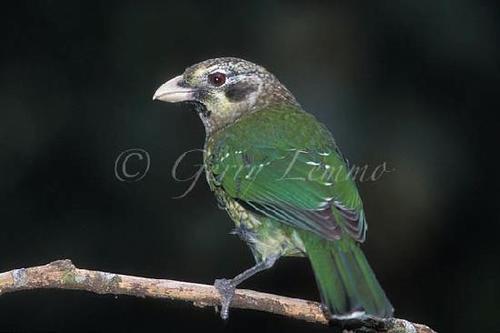
the bird has a small bill that is white and curved.
this is a little green bird with a white and black head.
this bird has a sharp bill, and a beady eye, and a green wingthe bird has a green spotted belly and head with green and black striped wings and tail.
a small bird with a speckled, multicolored head, a green/black rump, and a beige colored bill.
this bird is green with black and has a long, pointy beak.
this bird has wings that are green and has a white bill
this particular bird has a belly that is white with gray sides and wings
this bird has a green body with a speckled head that is white and black it has a light colored beak
this bird is green and spotted gray in color, and has a light colored beak.
Species: Spotted Catbird